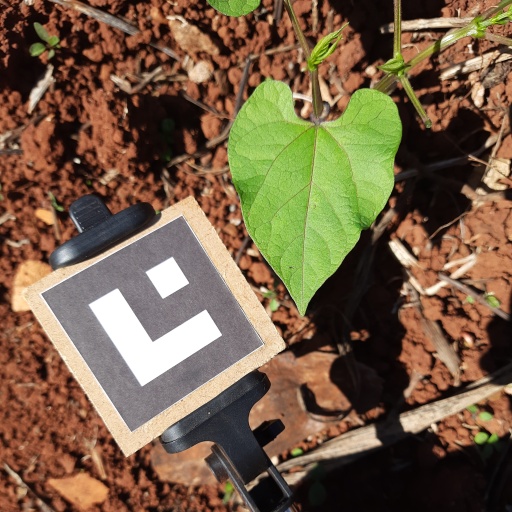
Observations: wavy surface, no eating holes, under sunlight